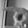
ASL letter: P